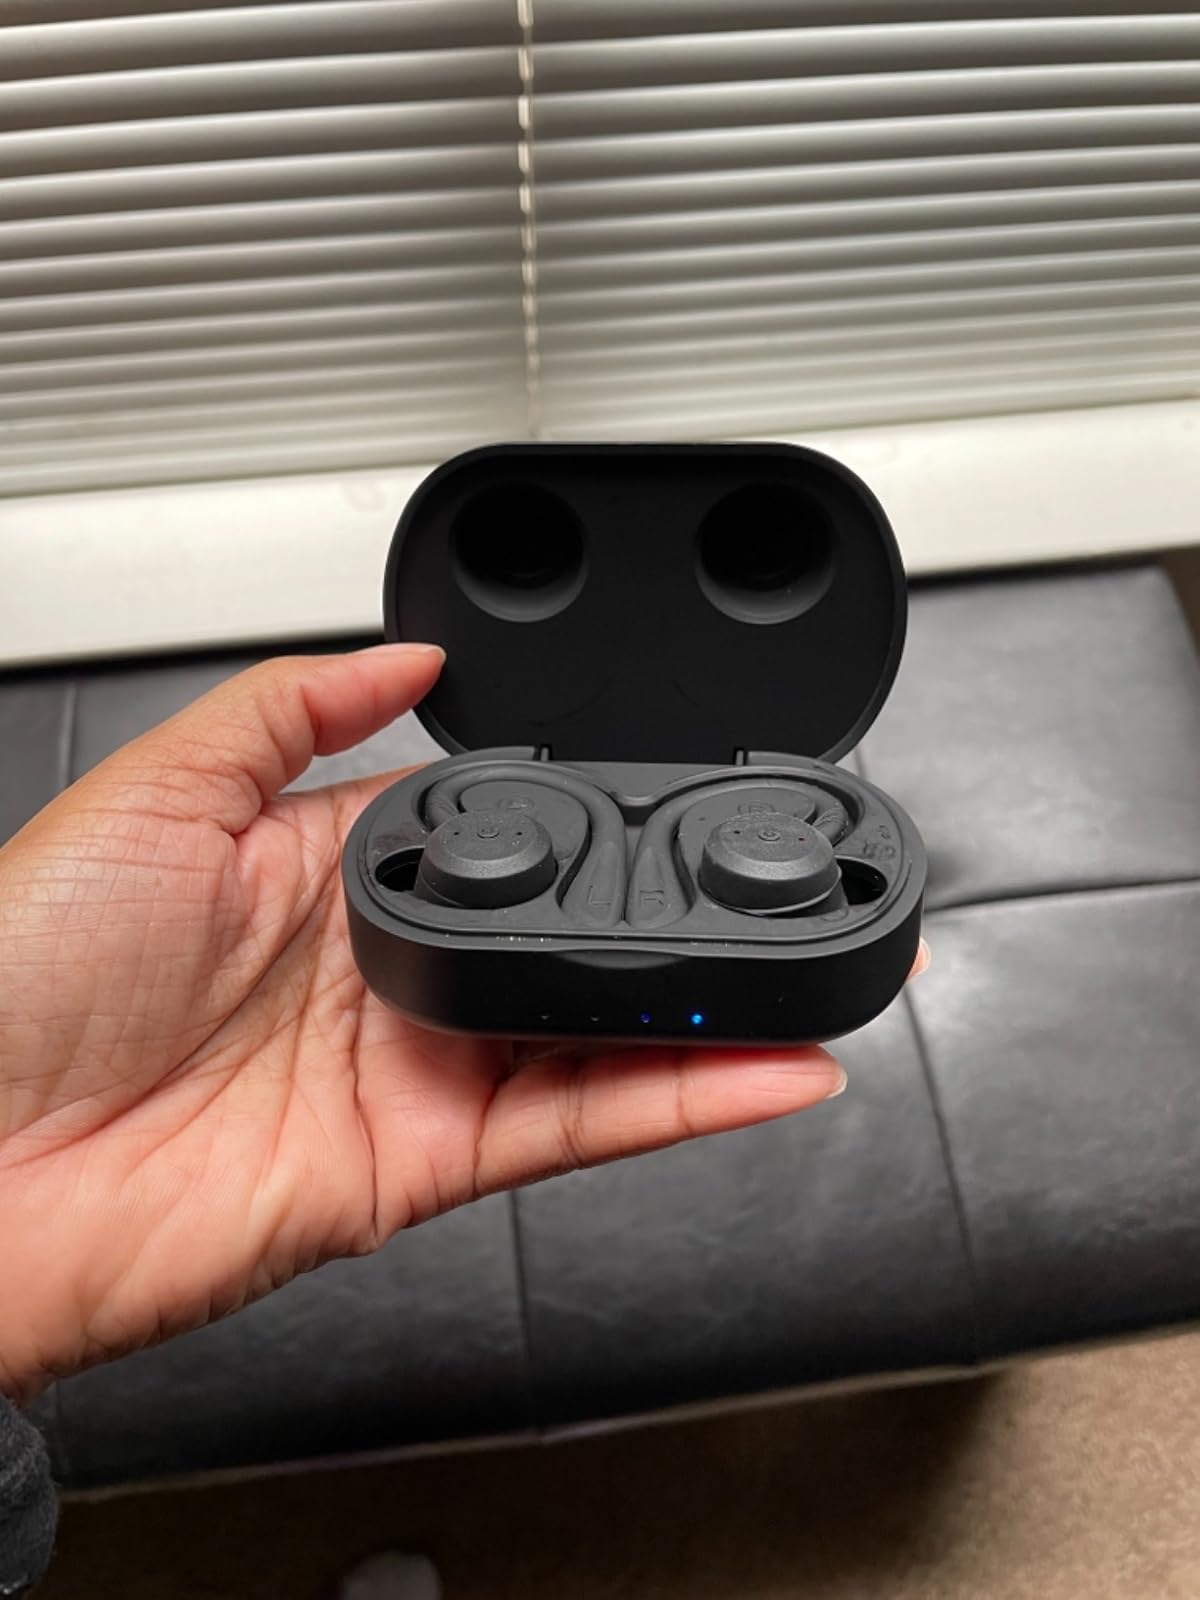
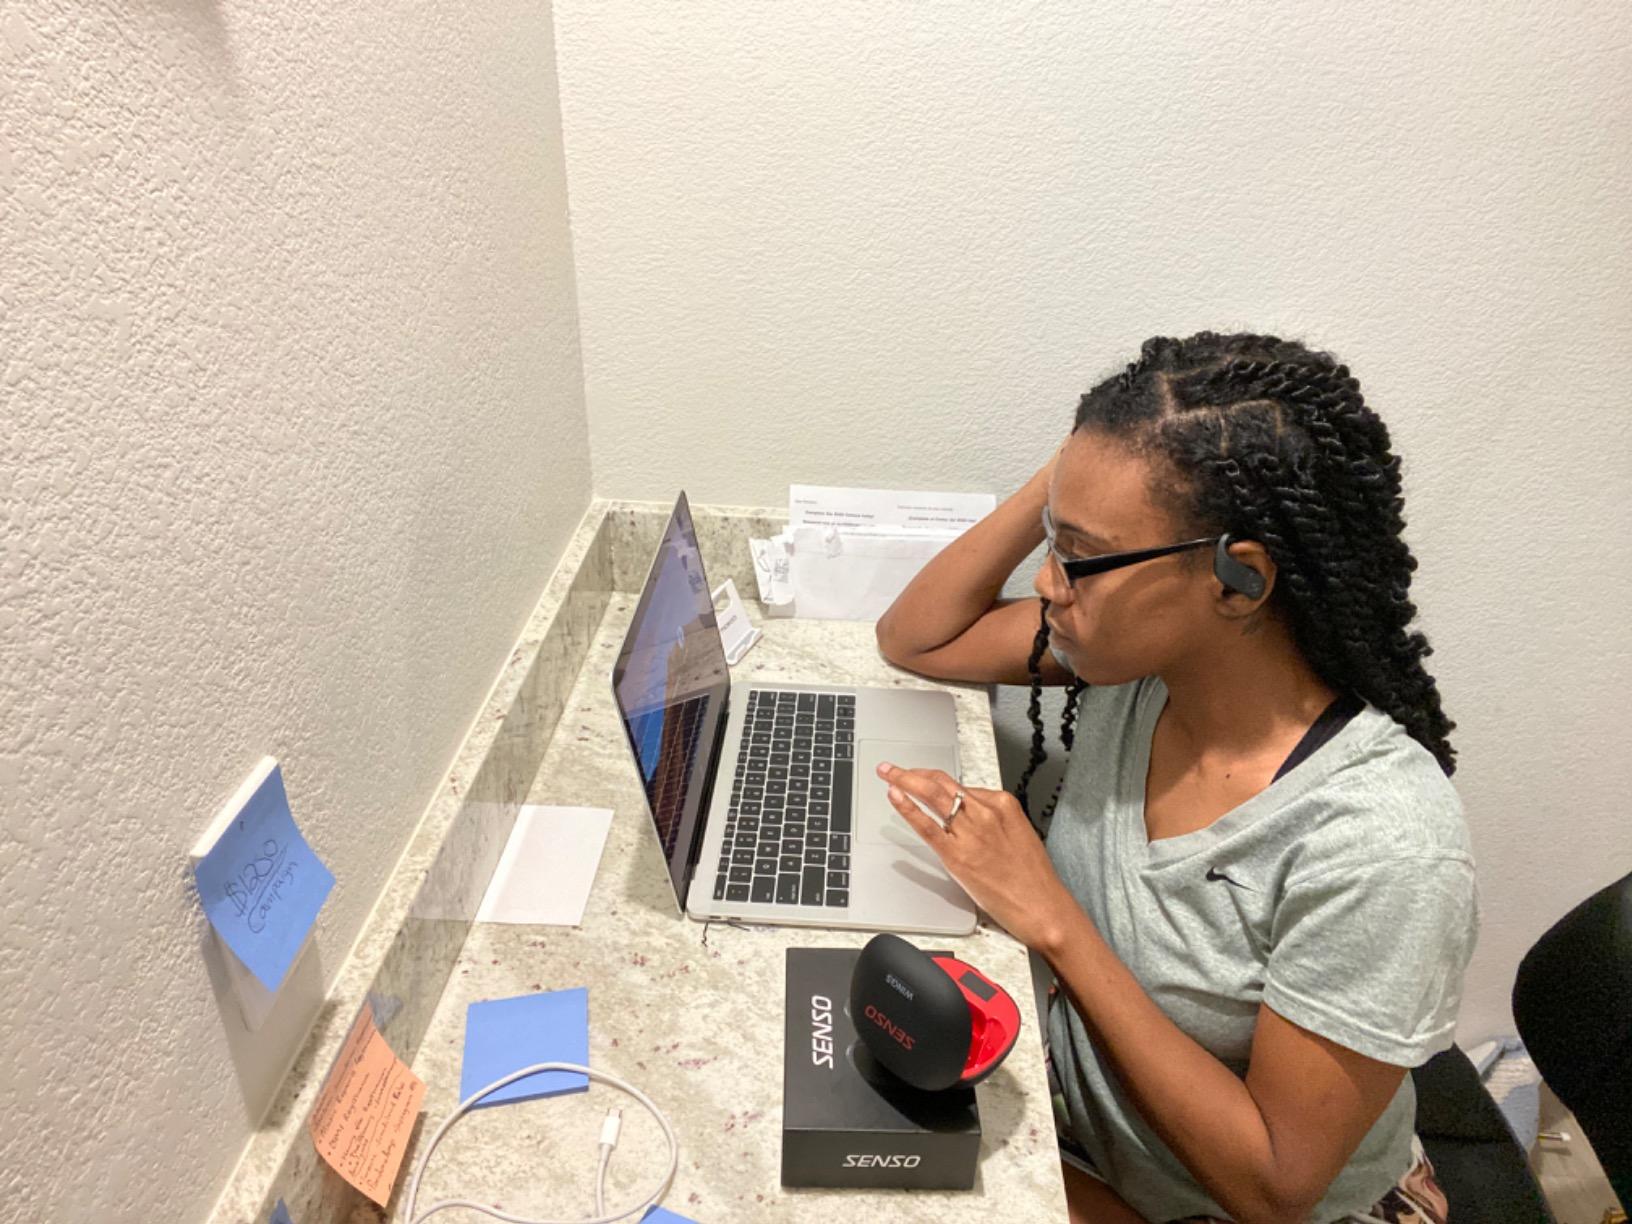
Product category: earbuds
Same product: no